United States Air Force

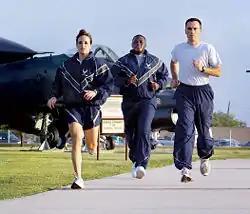
USAF Airmen training at Lackland AFB

All enlisted airmen attend Basic Military Training (BMT) at Lackland Air Force Base in San Antonio, Texas for weeks. Individuals who have prior service of over 24 months of active duty in the other service branches who seek to enlist in the Air Force must go through a 10-day Air Force familiarization course rather than enlisted BMT, however prior service opportunities are severely limited.